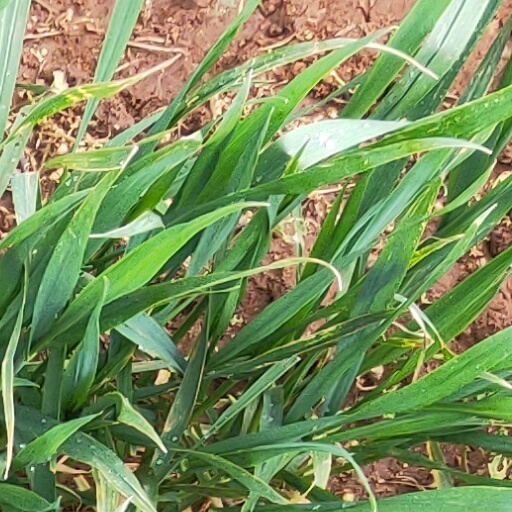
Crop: wheat